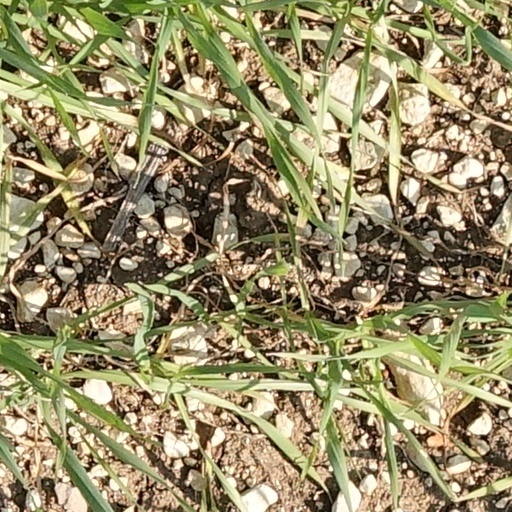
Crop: wheat